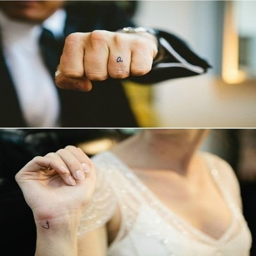
the best tiny mini small tattoos !